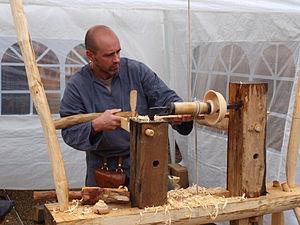
Pont-sur-Yonne